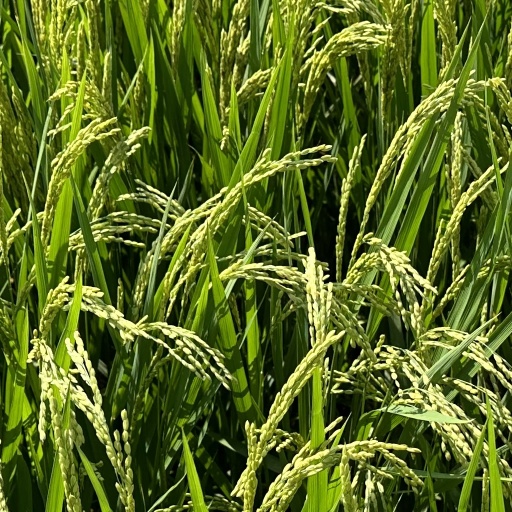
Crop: rice